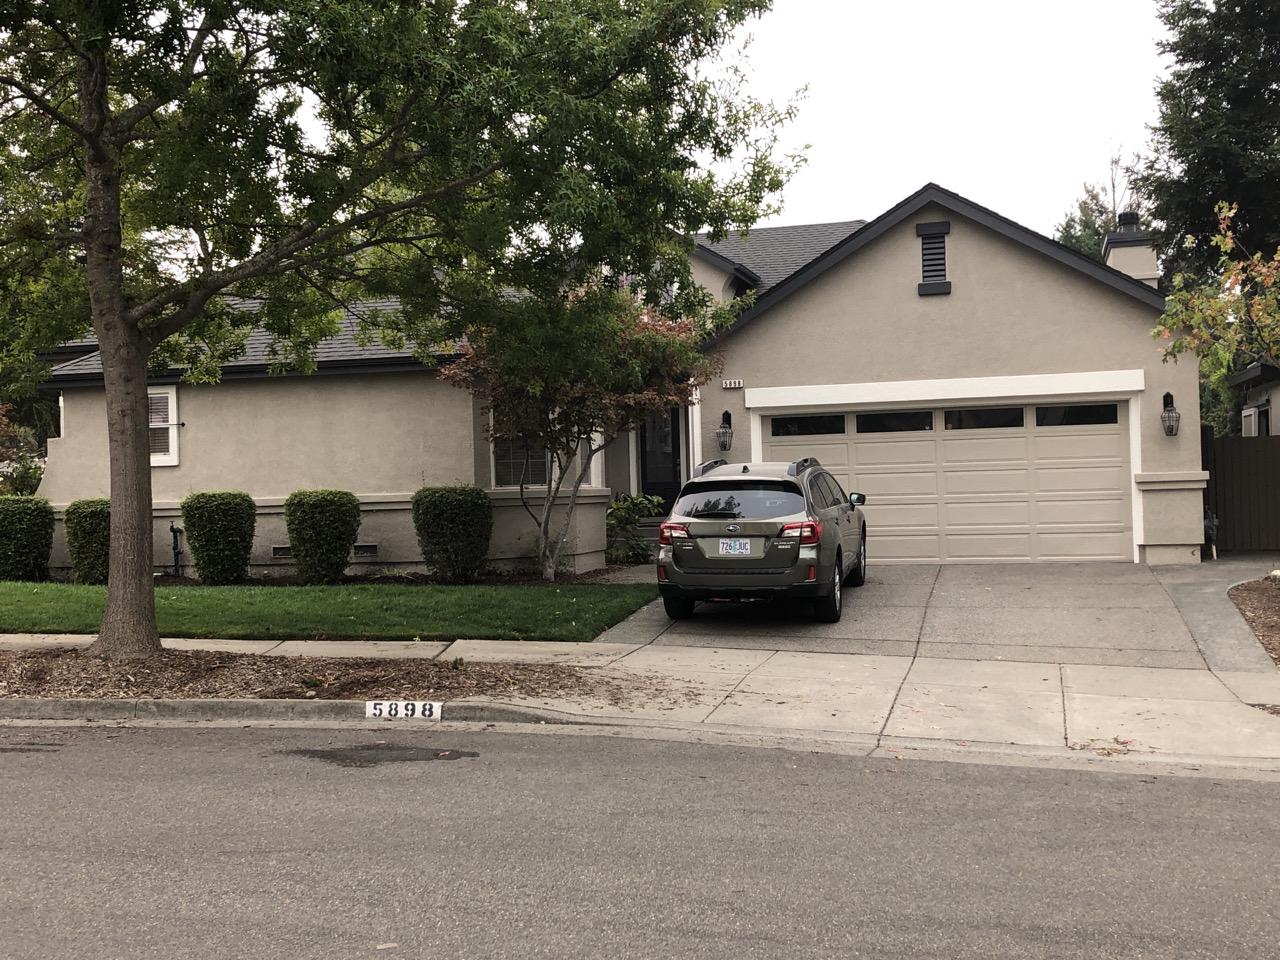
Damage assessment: no_damage